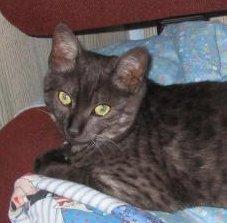
Egyptian Mau